TP ICAP

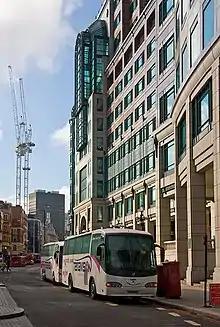
Tullett Prebon's offices in Bishopsgate

The company was founded by Derek Tullett in 1971 as a foreign exchange broker trading as Tullett & Riley. During the 1970s and 1980s, it opened a number of overseas offices and started its own computer graphical analysis company of financial futures, options and FX rates (Futrend Ltd). In 1999 the Company merged with Liberty Brokerage to create Tullett Liberty.